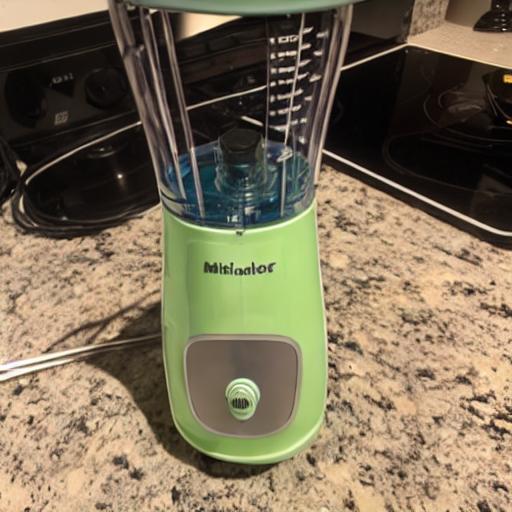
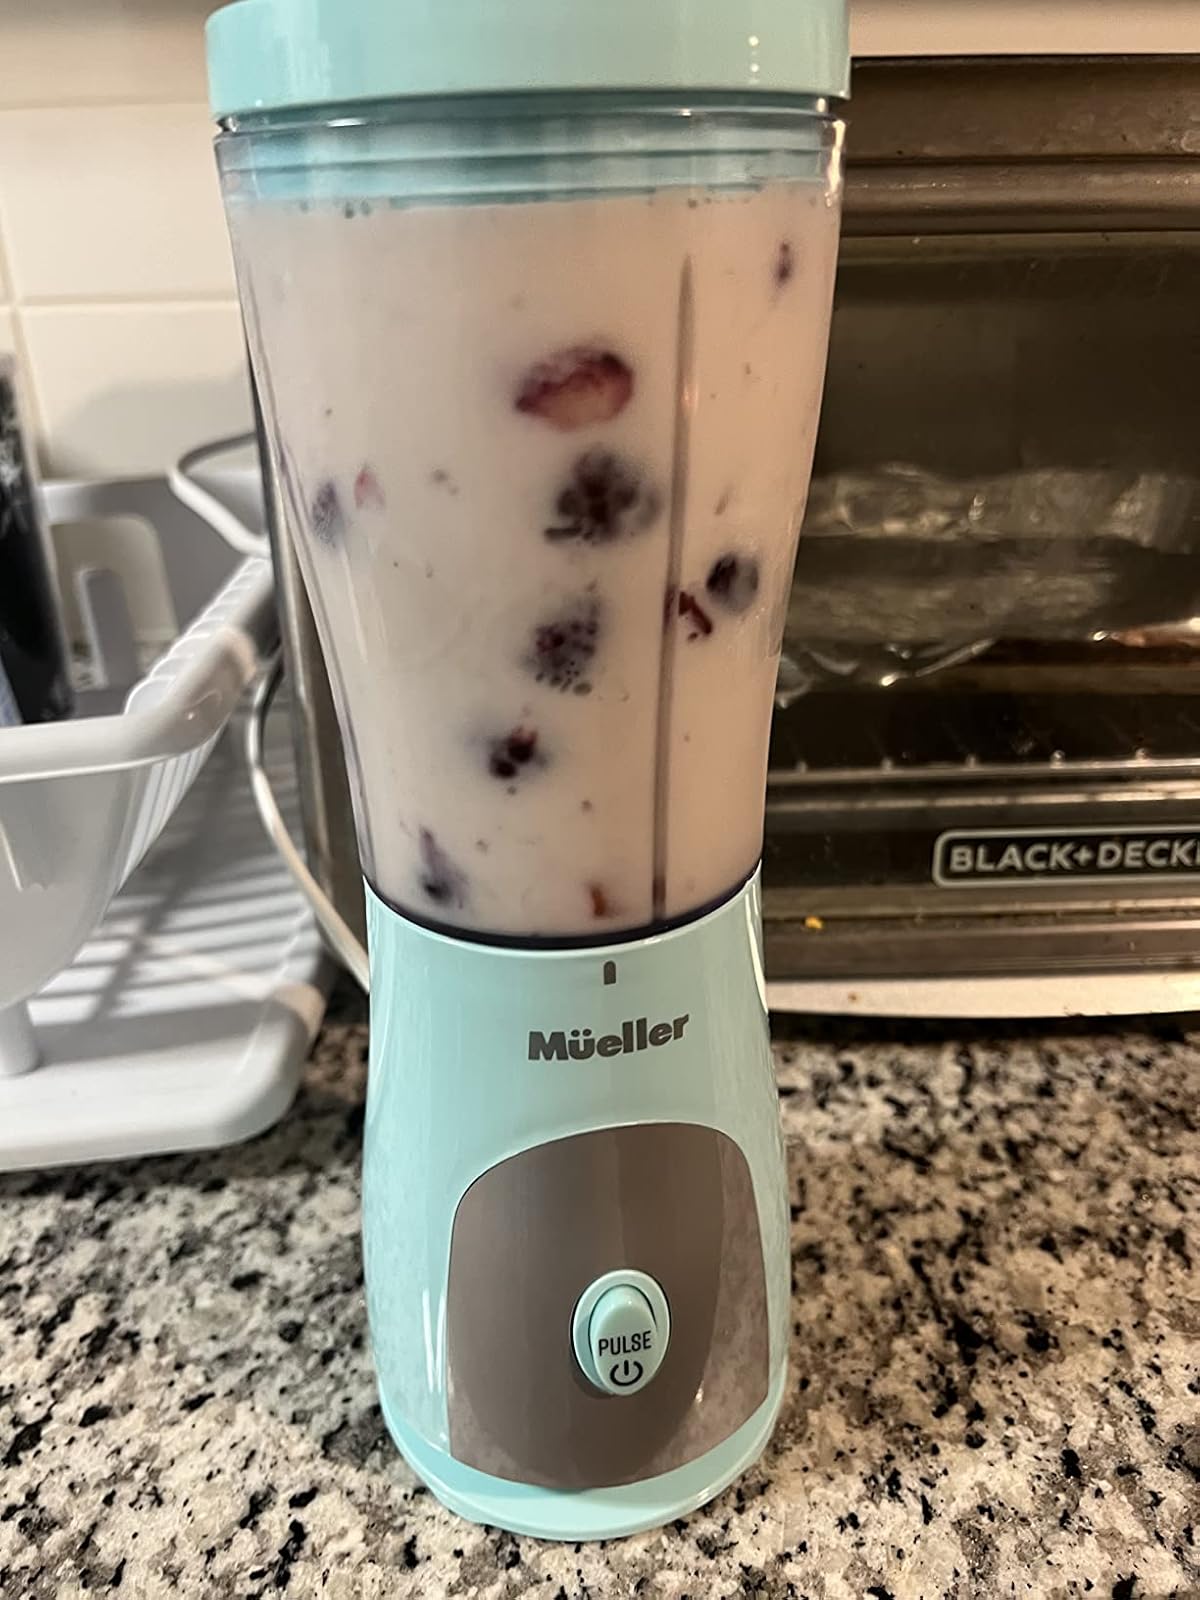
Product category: items_blender
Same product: no